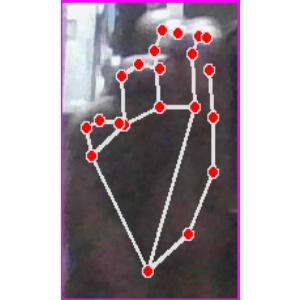
अक्षर: ङ